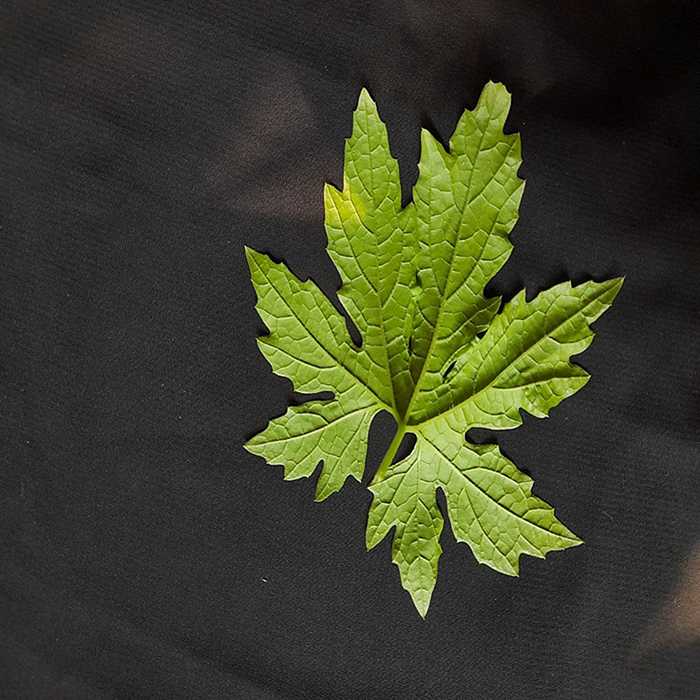
Plant: Bitter Gourd
Label: Fresh leaf